Maysville Downtown Historic District

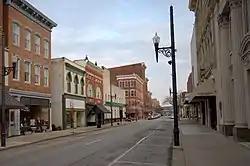
Buildings in the district in 2011

The Maysville Downtown Historic District is a historic district in Maysville, Kentucky. It was created in 1982 and expanded in 2017. It has absorbed three smaller listed historic districts: the Courthouse Square and Mechanics' Row Historic District, Armstrong Row, and the West Fourth Street Historic District, and contains many individually listed historic structures.